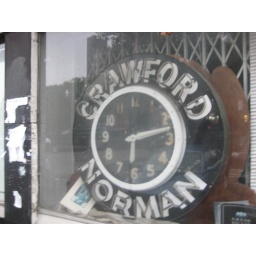
Old clock in window of Crawford's Jewerly, East Broadway, Chinatown, Manhattan.